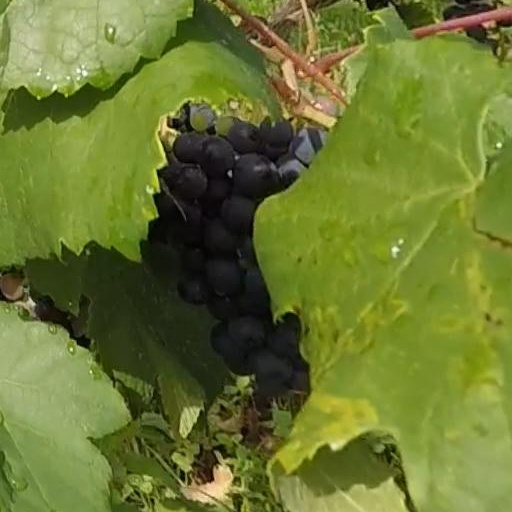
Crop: grape